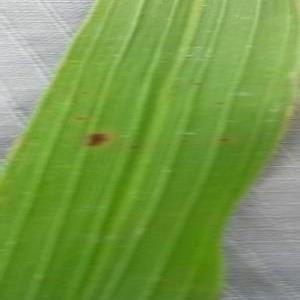
Disease: Brownspot